Russia–Turkmenistan relations

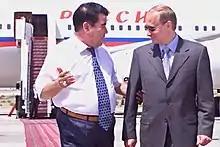
President Vladimir Putin and Turkmen President Saparmurat Niyazov at the airport, 2000

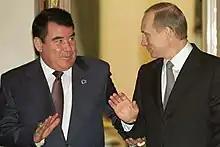
President Putin with President Saparmurat Niyazov of Turkmenistan in Moscow, 2002

Diplomatic relations were established on 8 April 1992 and the Treaty of Friendship and Cooperation was signed in Moscow on 31 July of that year. In the early day of his tenure, President Vladimir Putin paid a working visit to Turkmenistan and Saparmurat Niyazov reciprocated the visit in early 2002. On 23 April 2002, Presidents Niyazov and Putin signed a new Treaty of Friendship and Cooperation in Ashgabat. Turkmenistan does not allow dual citizenship, while those holding dual Russian-Turkmen citizenship were given three months to renounce their Russian citizenship in 2003 or face the confiscation of their property and forced departure from the country.